Quadrun

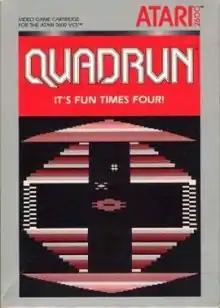

Quadrun is a video game for the Atari 2600 developed by Steve Woita and published in 1983 by Atari, Inc. One of the four Atari Club games available exclusively via mail order, this title may have been available later in stores in very limited quantities. Only approximately 10,000 cartridges were initially made. "Quadrun" is the first Atari 2600 game with voice synthesis ("Quadrun! Quadrun! Quadrun!"); the only other is "Open Sesame", made by Bit Corp.